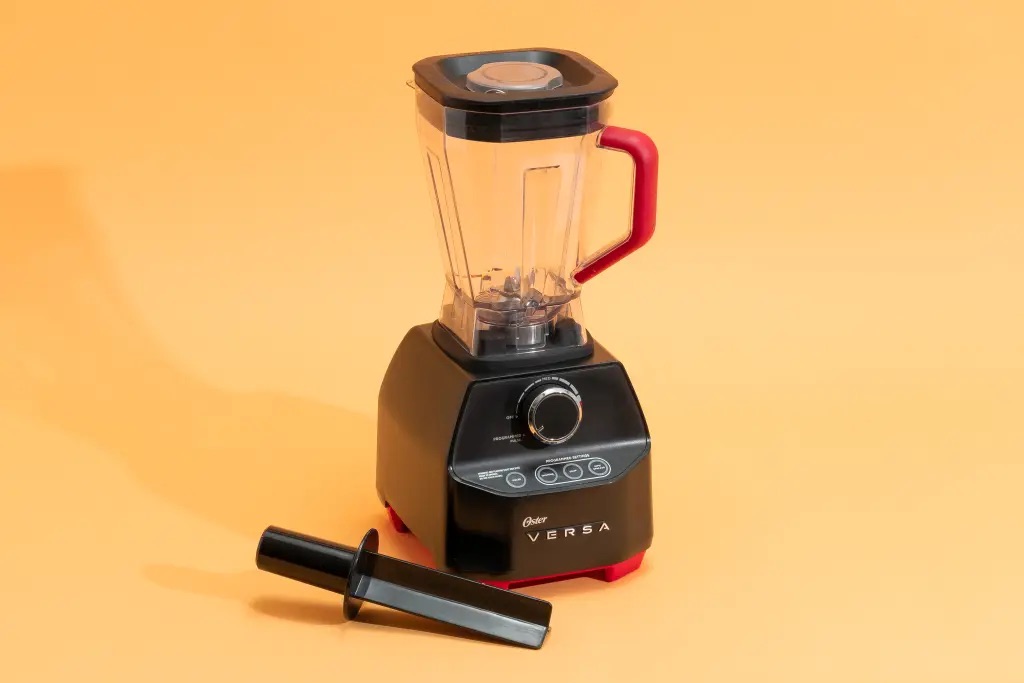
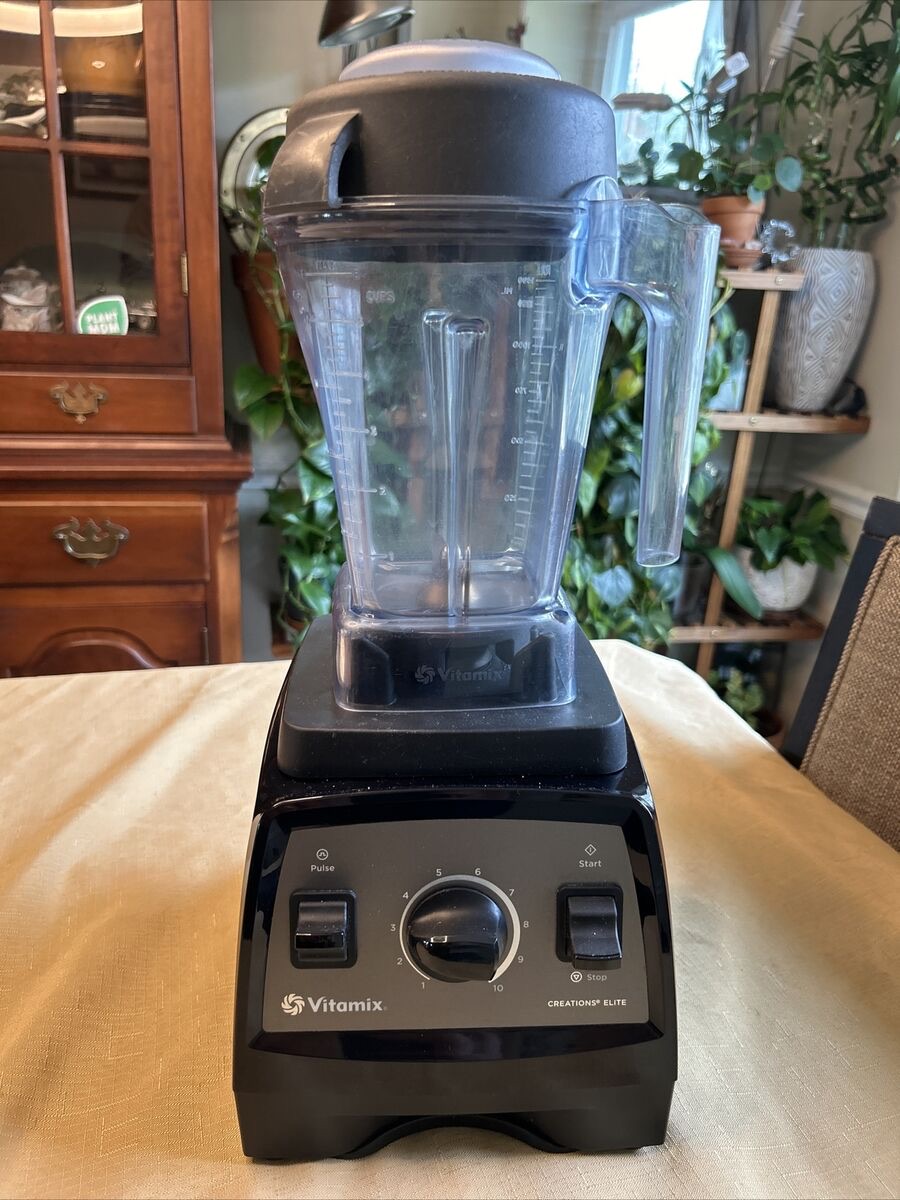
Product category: items_blender
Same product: no